Describe the emotion expressed in this image:  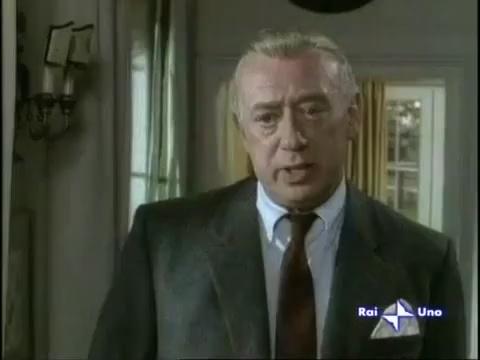
This person displays Suffering, valence and arousal with low intensity.